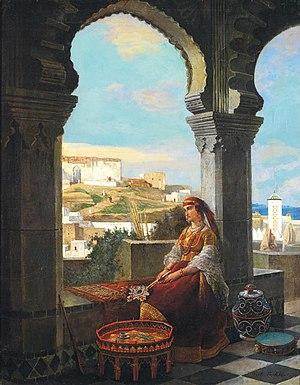
Jeune Marocaine pensive sur la terasse
Victor Eeckhout, né en 1821 et mort en 1879, est un peintre connu pour ses œuvres de genre et ses peintures à thème orientaliste.